Nick Baumgartner

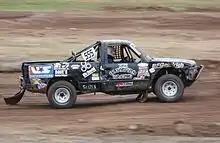
Baumgartner off-road racing in his Stock Truck in 2011

In 2011, he began racing in the entry-level "Stock Truck" class in the Traxxas TORC Series. He finished in the Top 3 in each of his first three races, and he held the points lead at midseason. During the summer of 2011 Baumgartner earned himself the Rookie of the Year while competing in the Traxxas TORC Series Off Road Short Course Racing. He moved up into Pro Light in 2012 and finished sixth in the points standings.